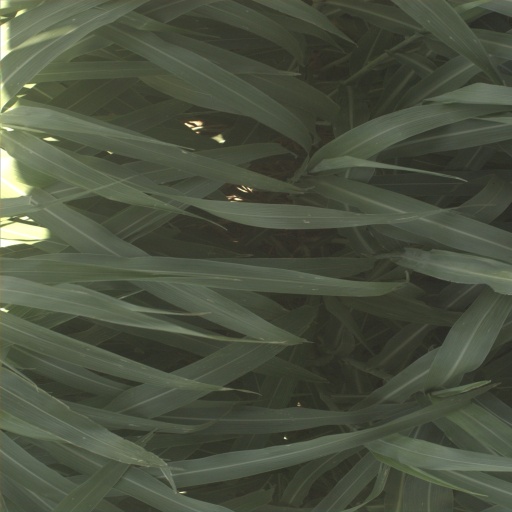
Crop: sorghum